Bob Leach

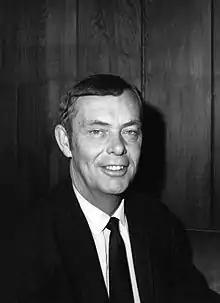
Bob Leach

Robert Warnes Leach (December 16, 1914 – March 30, 2008) was an American journalist and Hollywood screenwriter who became a leading figure in California's victims' rights movement after the death of his stepdaughter, Marsalee (Marsy) Nicholas, in 1983.